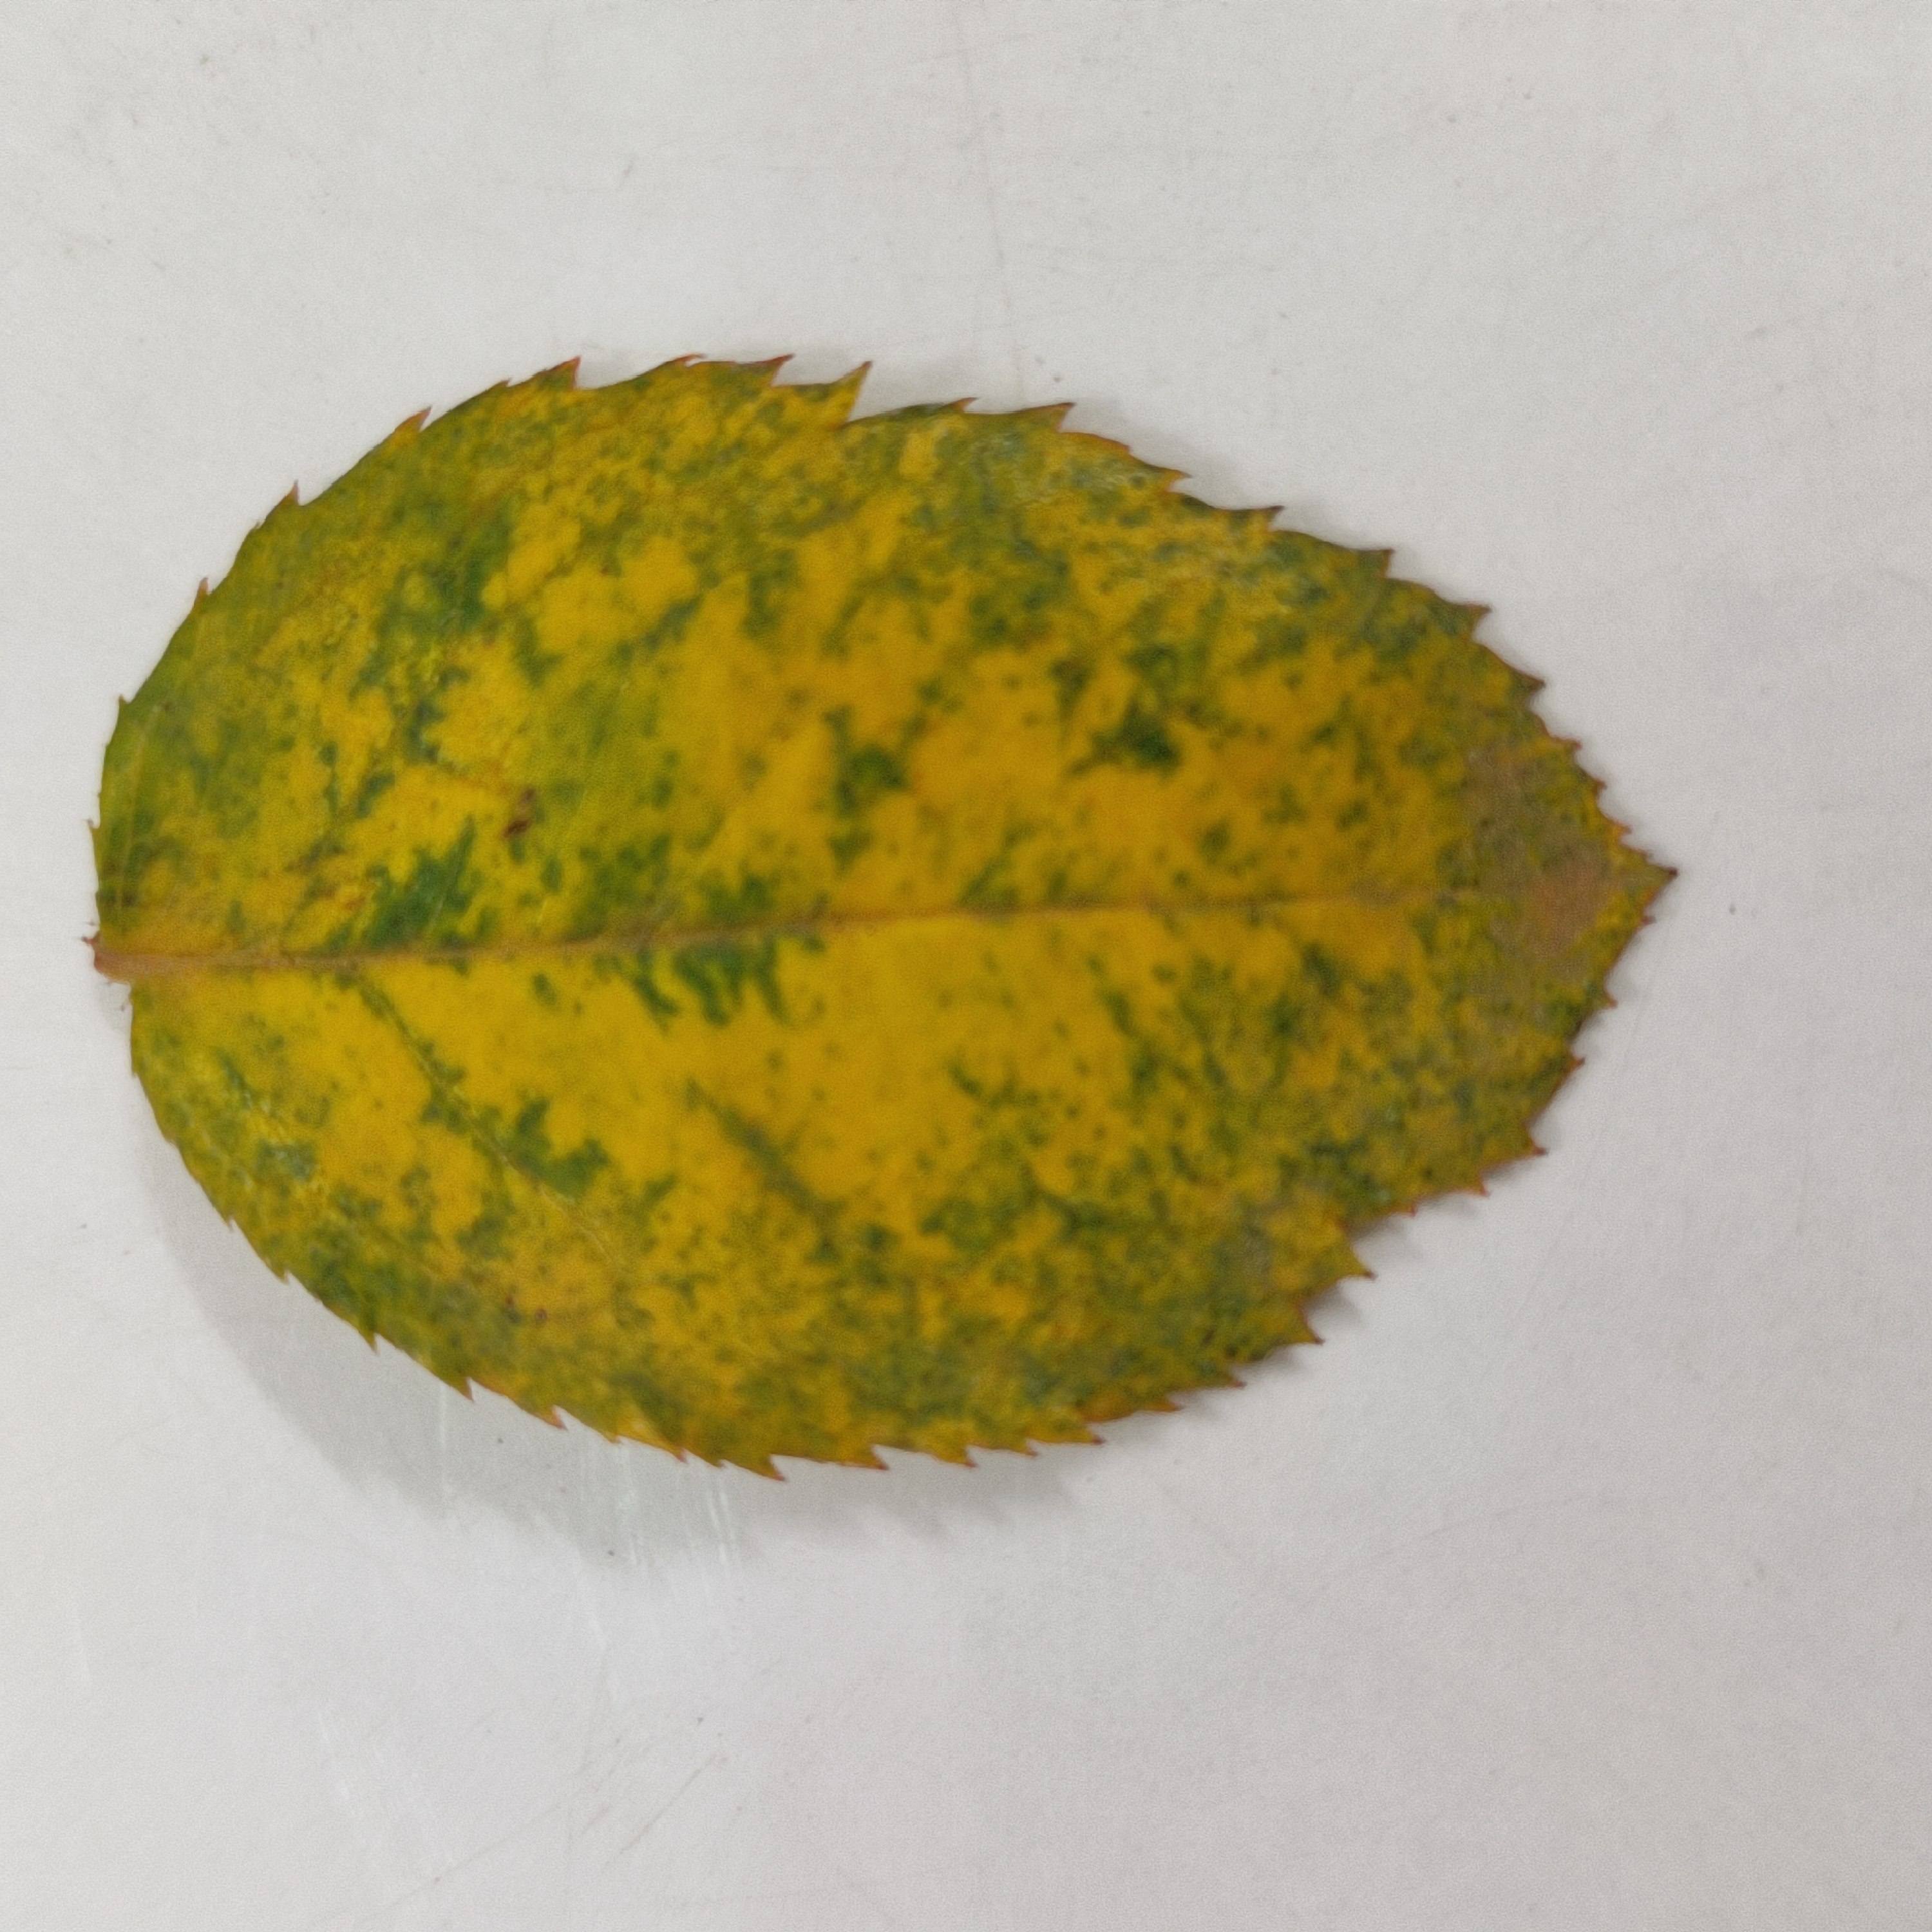
Label: Yellow Mosaic Virus